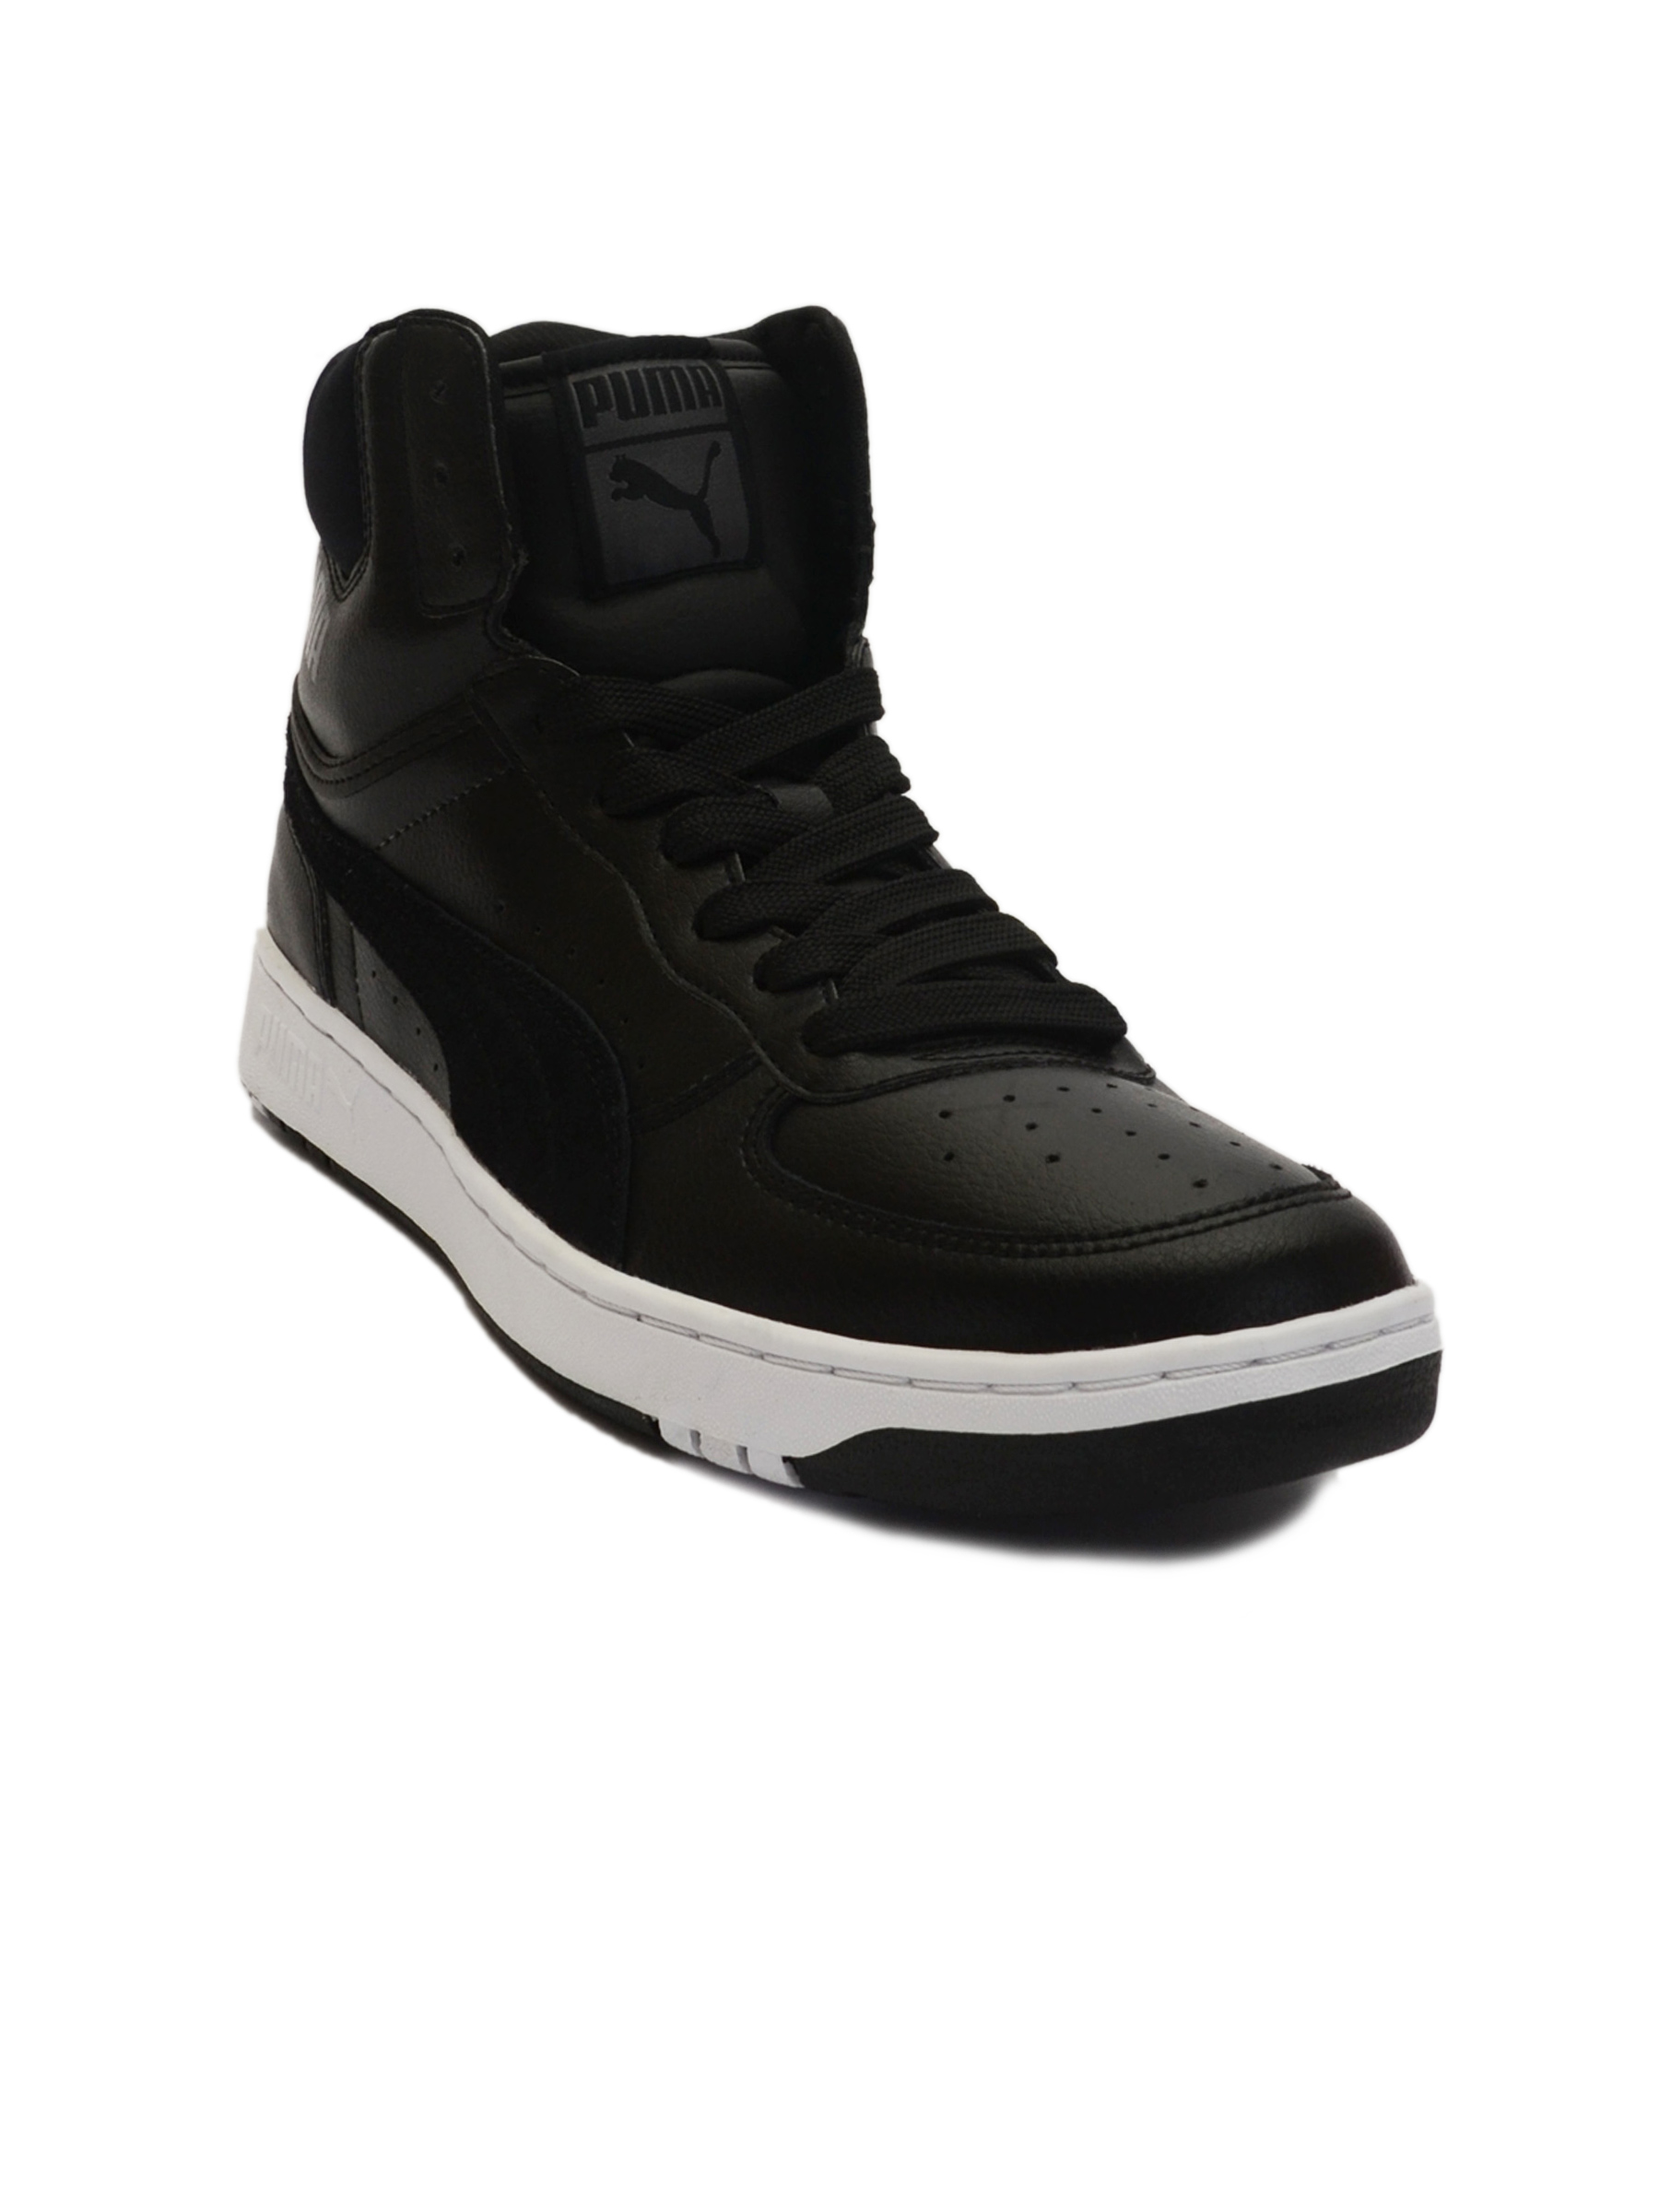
Puma Men Contest HI Black Casual Shoes
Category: Footwear / Shoes / Casual Shoes
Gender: Men
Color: Black
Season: Fall 2011
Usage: Casual